Cheonggyecheon

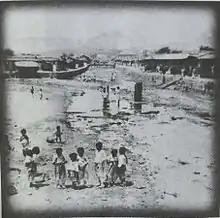

The stream was named as "Gaecheon" ("open stream") after the first refurbishment project to construct a drainage system during the Joseon period. The work, which included dredging and bolstering the banks of the stream and building bridges, was carried out every 2–3 years during this period from the reign of Taejong, the third king of Joseon. King Yeongjo especially undertook the refurbishment work as a national project.